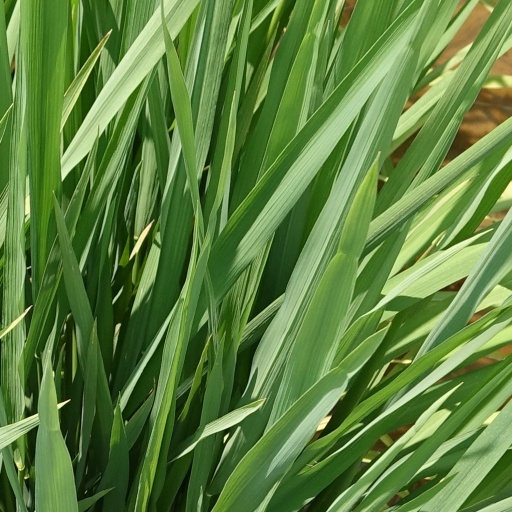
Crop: rice